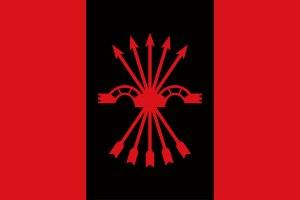
Le symbolisme fasciste consiste à utiliser certaines images et certains symboles conçus pour représenter des aspects du fascisme. Ceux-ci incluent des symboles nationaux d'importance historique, des objectifs et des politiques politiques.
Le phalangisme ou falangisme était l'idéologie politique de la Falange Española Tradicionalista et des Juntas de Ofensiva Nacional Sindicalista, ainsi que de leurs dérivés dans d'autres pays. Sous la direction de Francisco Franco, il devint en grande partie une idéologie autoritaire et conservatrice liée à l'Espagne franquiste.
La Phalange espagnole est une organisation politique espagnole nationaliste d'obédience fascisante fondée le 29 octobre 1933 par José Antonio Primo de Rivera, fils de Miguel Primo de Rivera, ancien dictateur d'Espagne de 1923 à 1930.